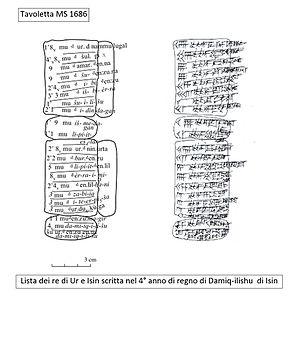
Ur-Dukuga est le treizième roi de la Iʳᵉ dynastie d'Isin. Son règne, assez mal connu, dure de 1767 à 1764 av. J.-C. ou de 1830 à 1828 av. J.-C.